Bermuda Garrison

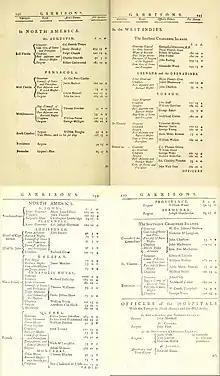
Military Governors and Staff Officers in garrisons of British North America and the West Indies 1778 and 1784

Regular soldiers invalided from continental battlefields as part of the Royal Garrison Battalion had been stationed in Bermuda between 1778 and 1784 during the American War of Independence, but were withdrawn following the Treaty of Paris. US independence cost the Royal Navy all of her continental bases between the Canadian Maritimes and the West Indies. As a result, following the American War of Independence the Admiralty began purchasing land around Bermuda, especially at the under-developed West End, with a view to establishing a dockyard and naval base there.